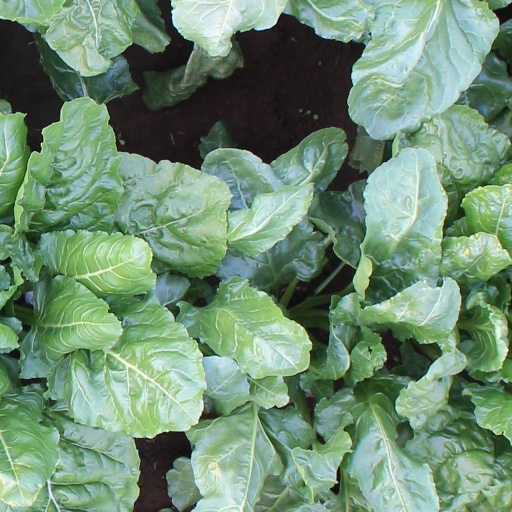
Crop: sugar beet